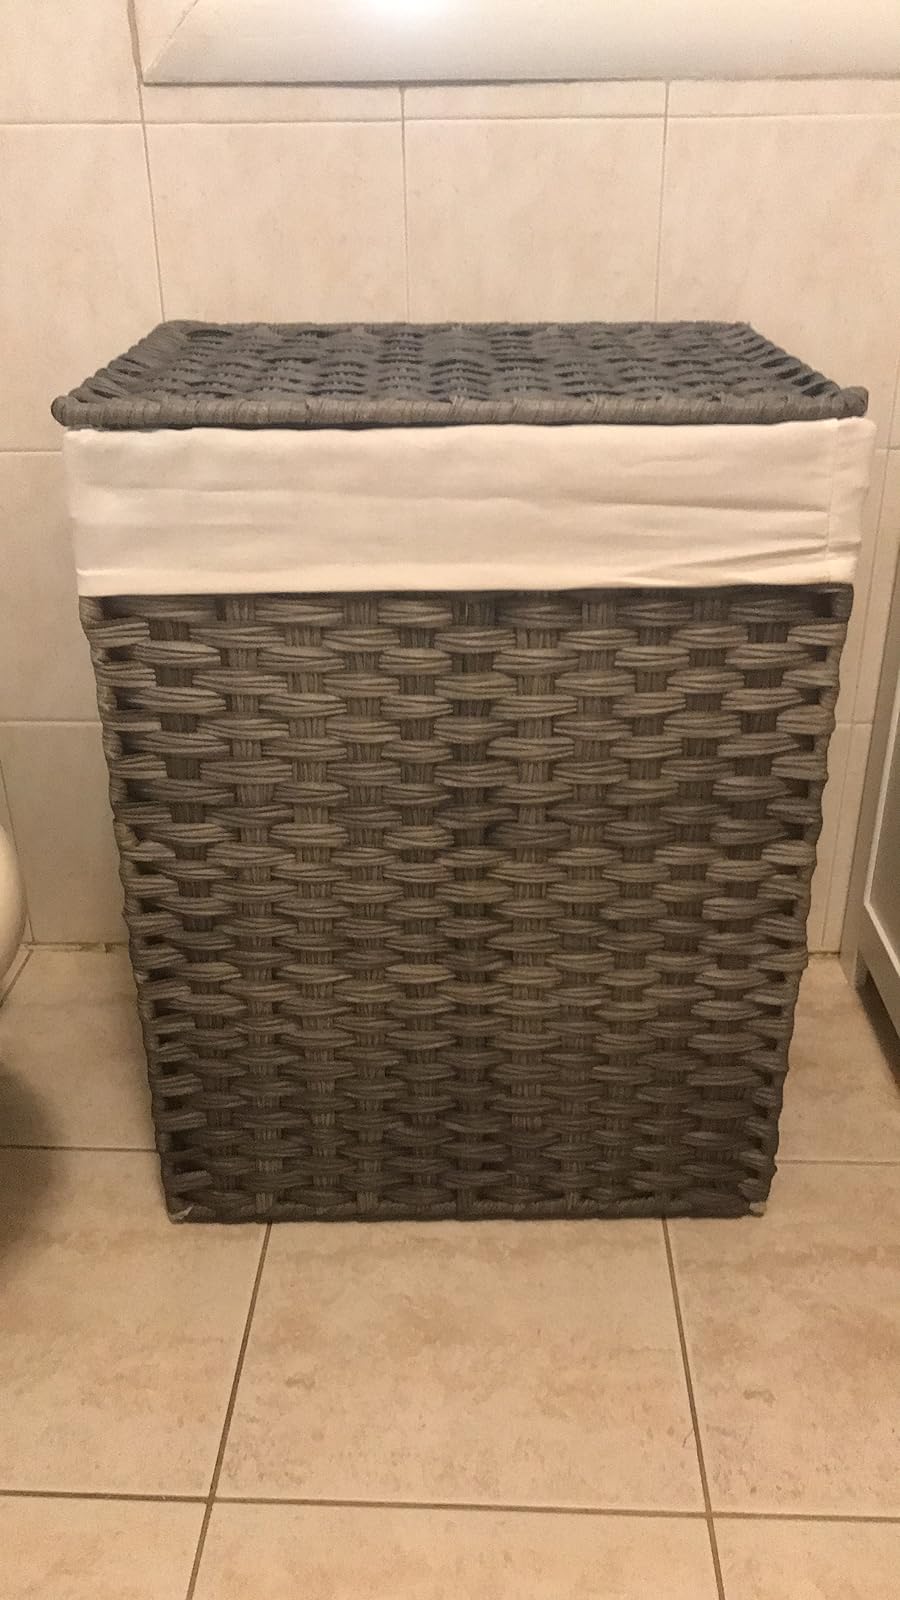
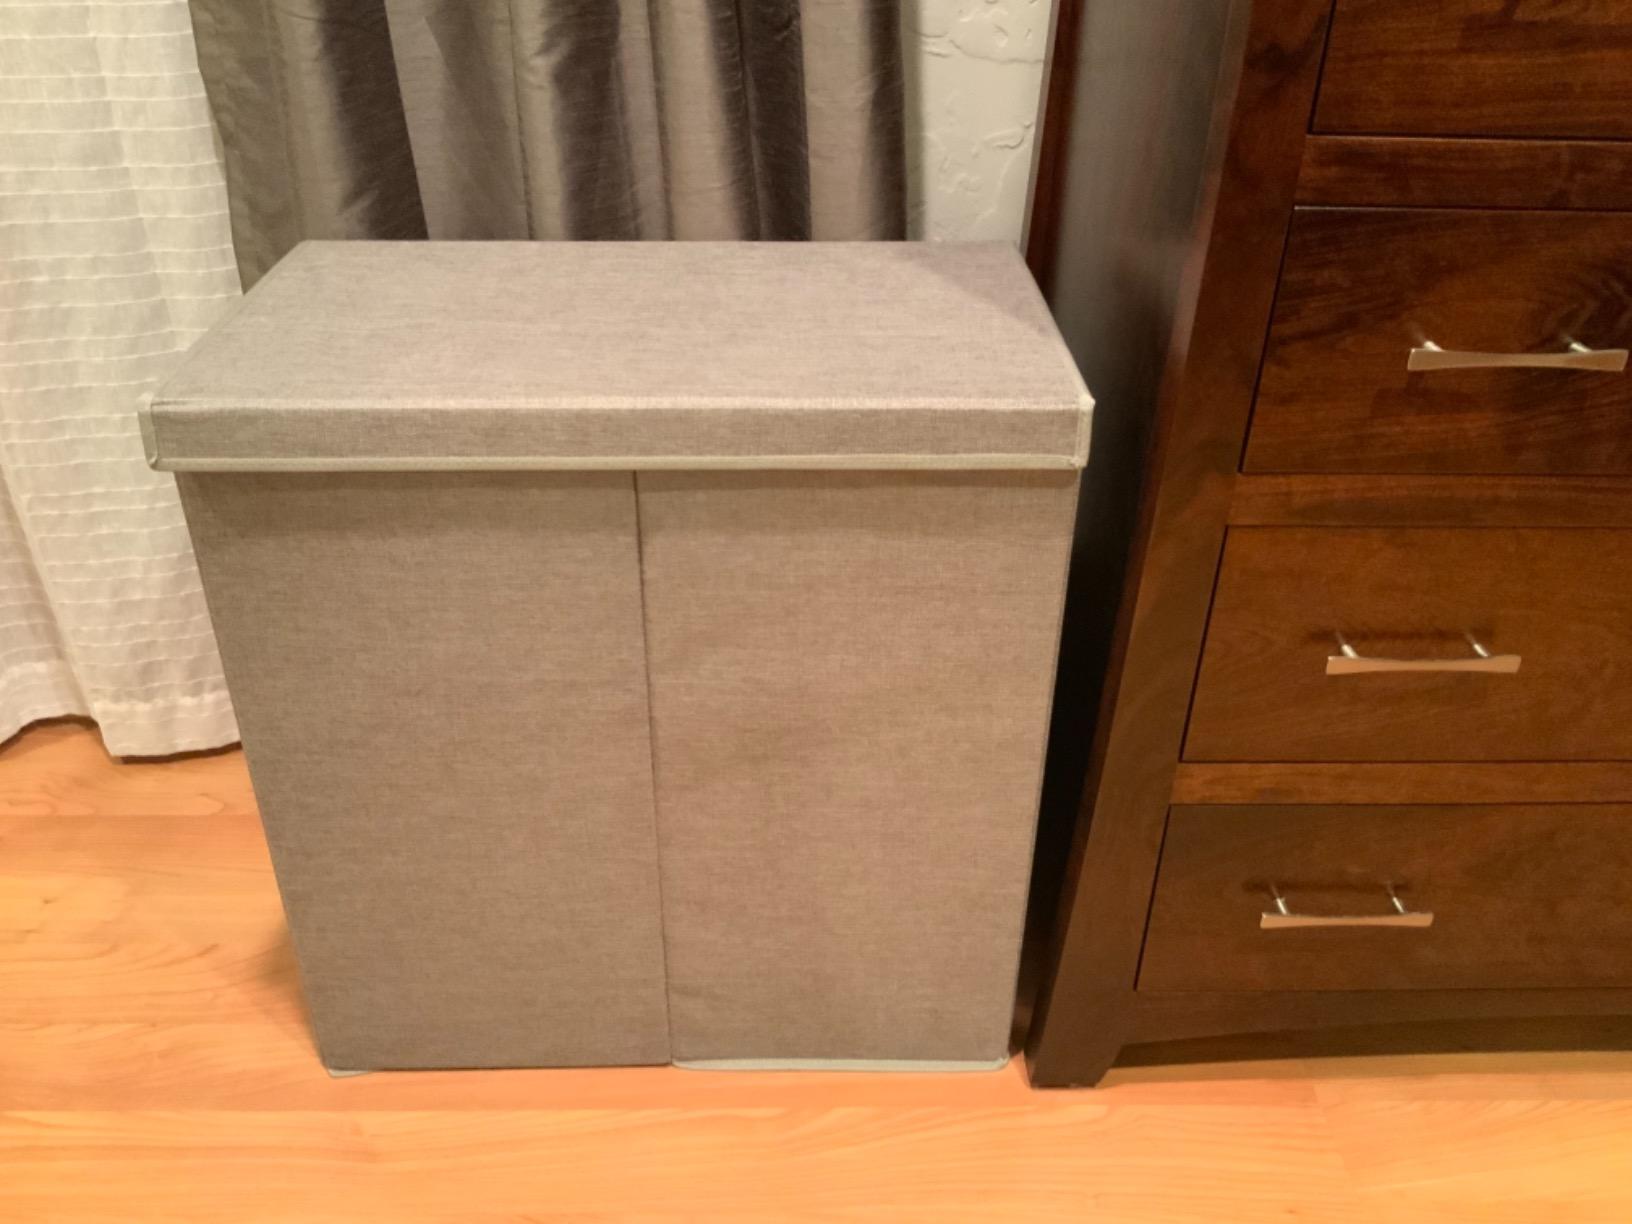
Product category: items_hamper
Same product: no